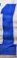
Number: 1